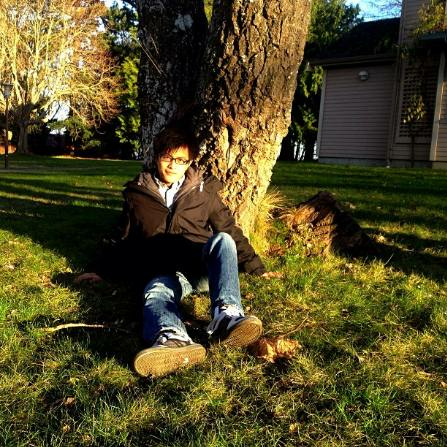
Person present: Yes